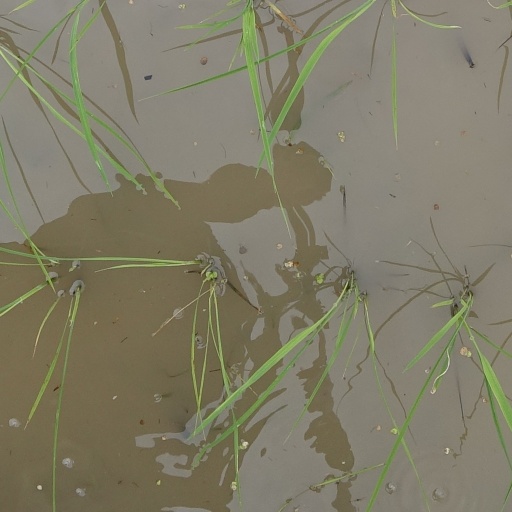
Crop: rice